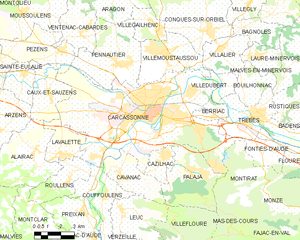
Carte des communes françaises: Carcassonne